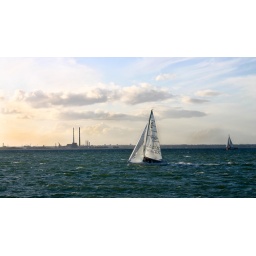
a sail boat in Dublin bay for the top of dunlaoire pier